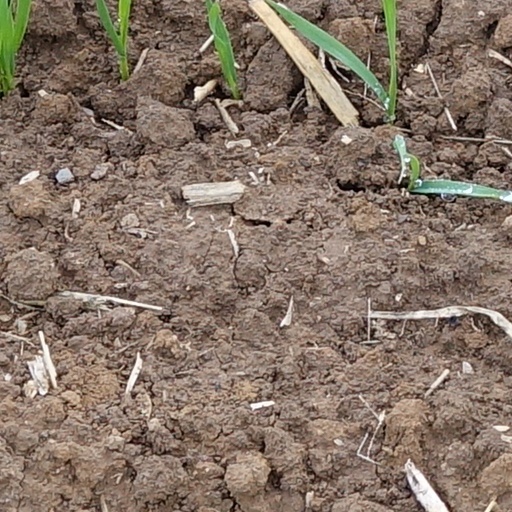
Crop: wheat